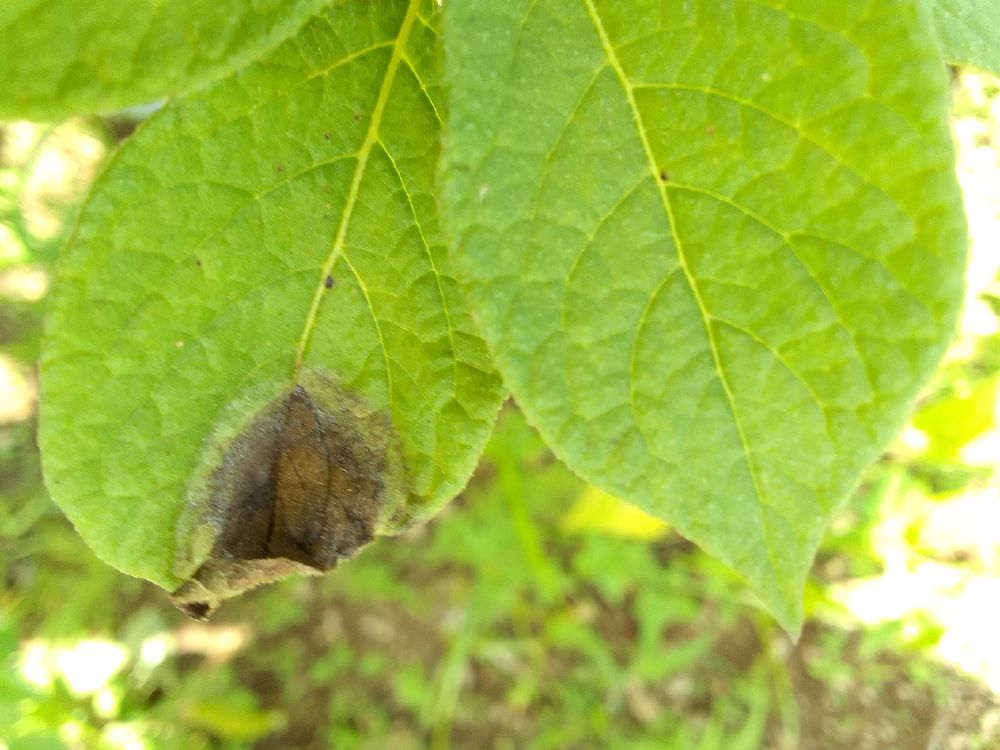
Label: Late blight